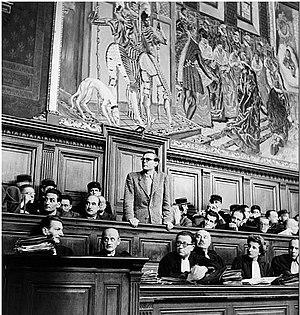
L'inculpé Gabriel Jeantet témoigne au procès de la Cagoule en 1948.
La Cagoule est une organisation politique et militaire clandestine de nature terroriste, active dans les années 1930 en France.